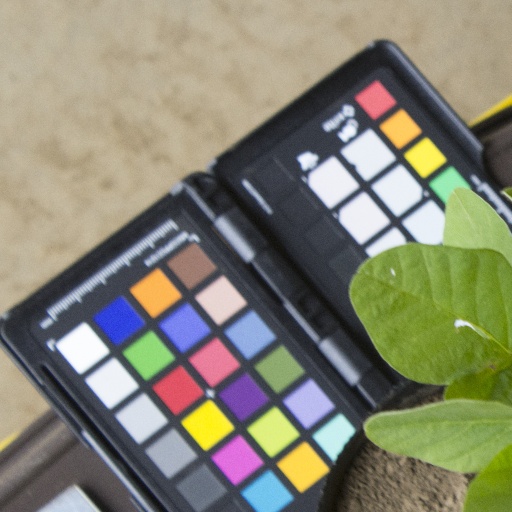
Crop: soybean